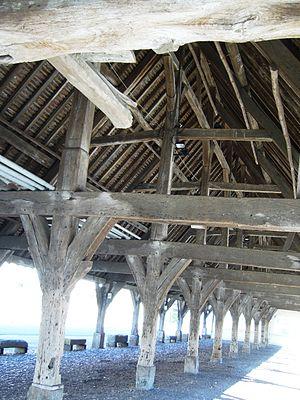
La Ferrière-sur-Risle est une commune française située dans le département de l'Eure en région Normandie.